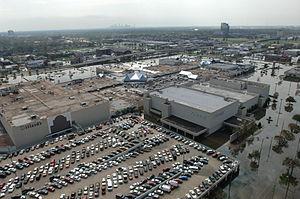
Metairie est une census-designated place qui fait partie de l'agglomération de La Nouvelle-Orléans en Louisiane, dans le sud des États-Unis. Elle se trouve dans la paroisse de Jefferson. Lors du recensement de la population de 2010, Metairie comptait 138 481 habitants.